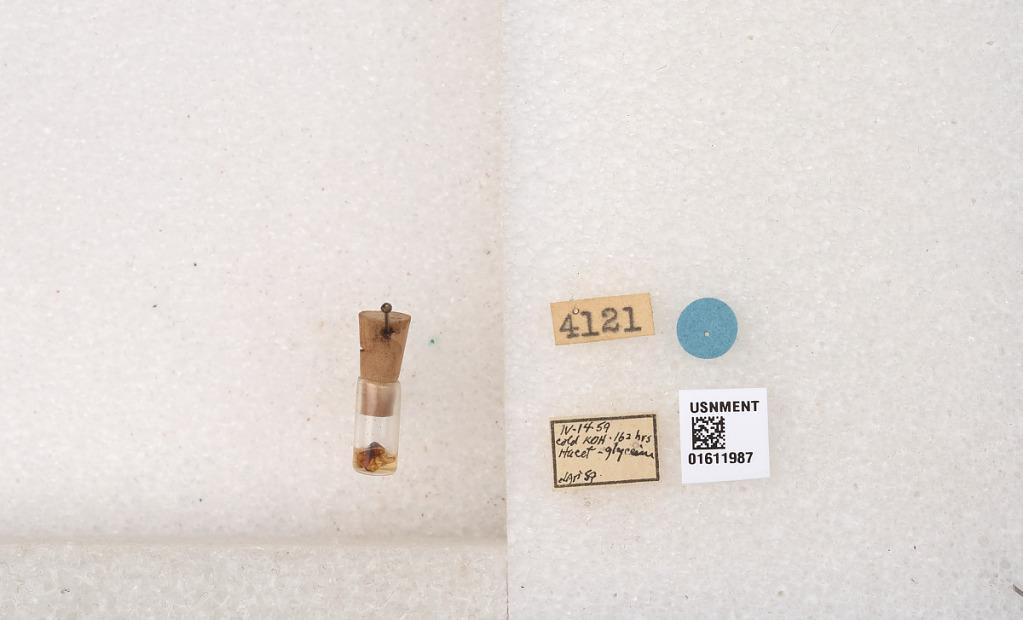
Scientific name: Xylocopa
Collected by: Champion
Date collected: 1959-4-14